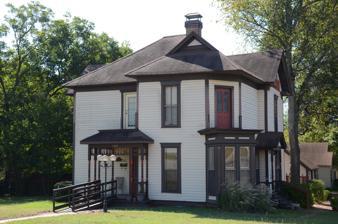
Building: Ben Lightle House
Country: United States of America
Year built: 1898
Historic house in Arkansas, United States United States historic place Ben Lightle House U.S. National Register of Historic Places Location in Arkansas Show map of Arkansas Location in United States Show map of the United States Location 301 E. Market Ave., Searcy, Arkansas Coordinates 35°14′58″N 91°44′6″W / 35.24944°N 91.73500°W / 35.24944; -91.73500 Area less than one acre Built 1898 ( 1898 ) Architectural style Late Victorian, Vernacular Folk Victorian MPS White County MPS NRHP reference No. 91001216 Added to NRHP September 5, 1991 The Ben Lightle House is a historic house at North Locust and East Market streets in Searcy, Arkansas .  It is a two-story wood-frame structure, with a variety of porches and projecting sections typical of the Queen Anne period.  One of its porches has decorative turned posts and spindled balustrades.  Built in 1898, it is one of the best-preserved surviving vernacular Queen Anne Victorians in White County . The house was listed on the National Register of Historic Places in 1991. See also Lightle House (107 North Elm Street, Searcy, Arkansas) Lightle House (605 Race Avenue, Searcy, Arkansas) Lightle House (County Road 76, Searcy, Arkansas) William H. Lightle House (601 East Race Street, Searcy, Arkansas) National Register of Historic Places listings in White County, Arkansas References